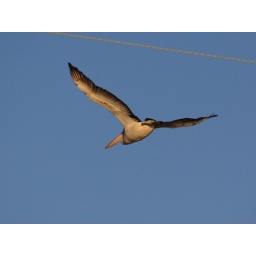
182_8652 Pelican flying over the boat ramp 6